1991 Memorial Cup

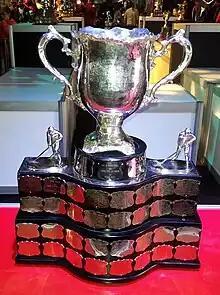
Silver bowl trophy with two large handles, mounted on a wide black plinth engraved with team names on silver plates.

The 1991 Memorial Cup occurred May 11–19 at the Colisée de Québec in Quebec City, Quebec. It was the 73rd annual Memorial Cup competition and determined the major junior ice hockey champion of the Canadian Hockey League (CHL). Participating teams were the Quebec Major Junior Hockey League champion Chicoutimi Saguenéens and runner-up Drummondville Voltigeurs, as well as the winners of the Ontario Hockey League and Western Hockey League which were the Sault Ste. Marie Greyhounds and Spokane Chiefs. The original host team, the Beauport Harfangs, dropped out after finishing 26-40-4 in the 1990–91 QMJHL season and failing to qualify for the playoffs. Spokane, led by the high-scoring duo of Pat Falloon and Ray Whitney, dominated the tournament and won their first Memorial Cup, defeating Drummondville 5-1 in the final game. The Chiefs became the second American team to win the Memorial Cup.